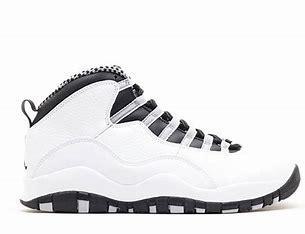
Brand: Jordan
Model: 10 Retro